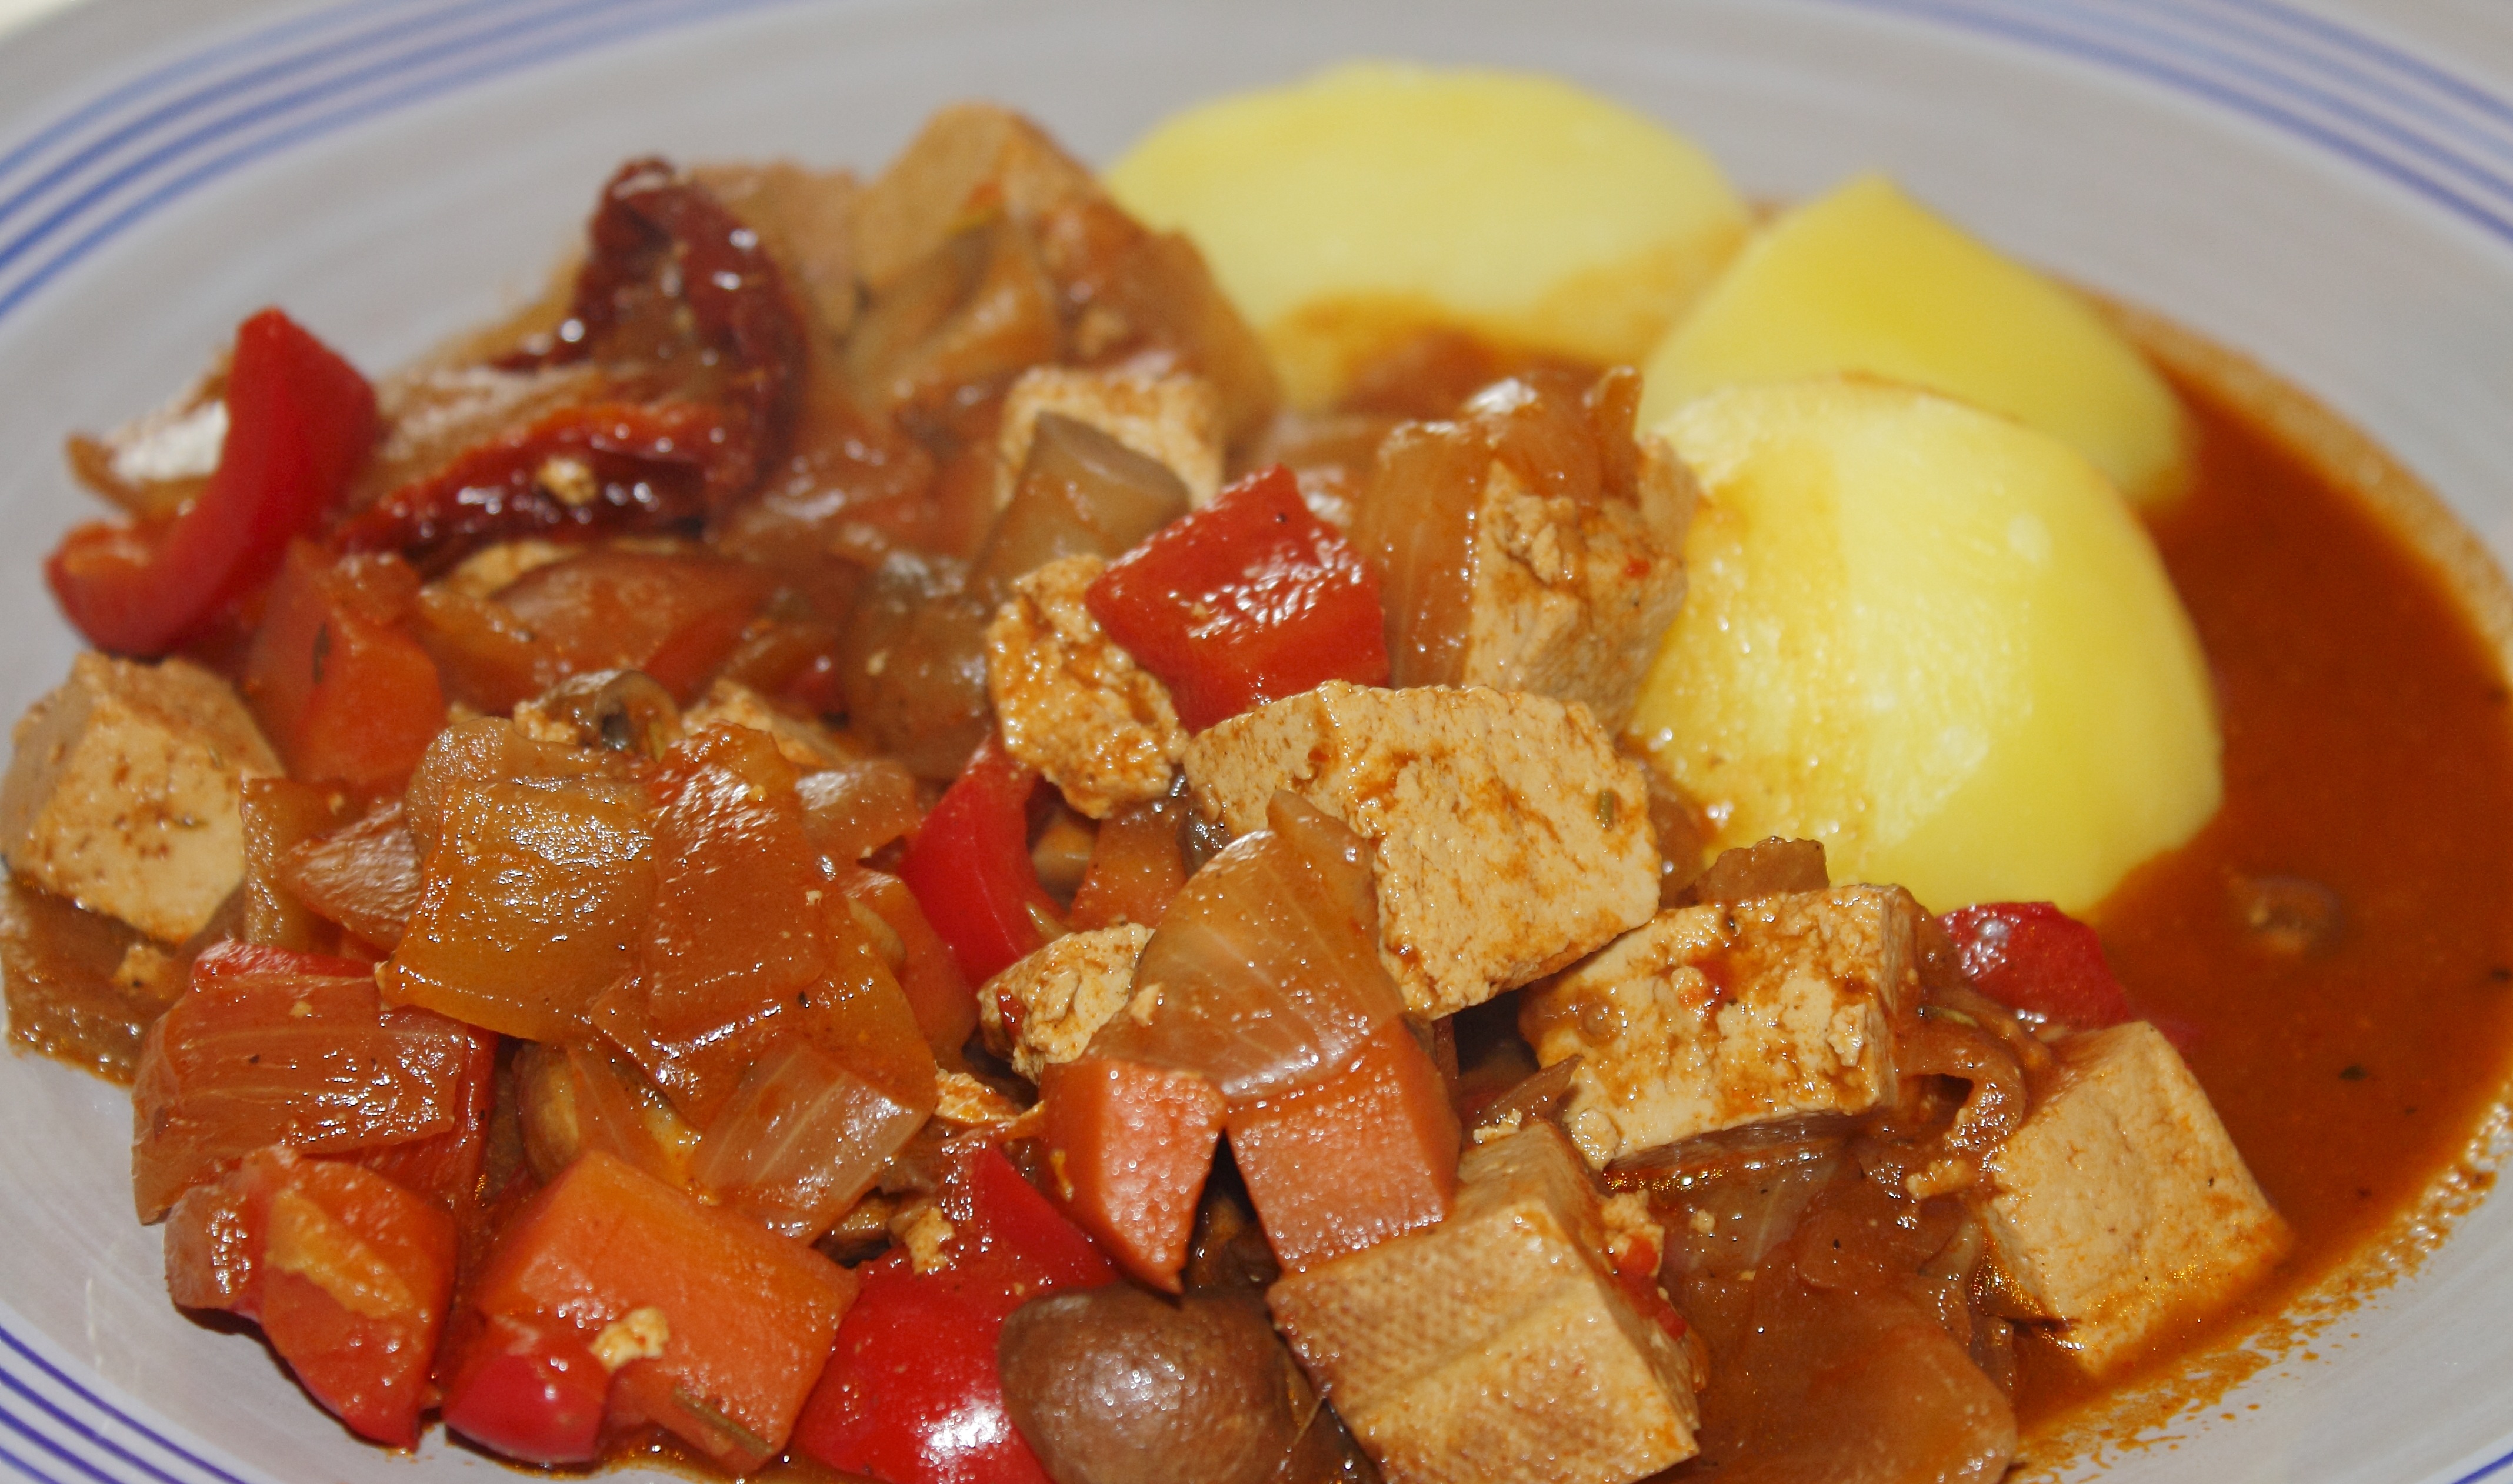
dish, food, produce, vegetable, eat, meat, lunch, cuisine, stew, vegetables, mushrooms, vegan, vegetarian, vegetarian food, vitamins, paprika, tofu, potatoes, onions, curry, goulash